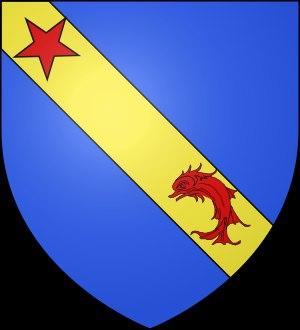
Verna est un nom propre qui peut désigner :